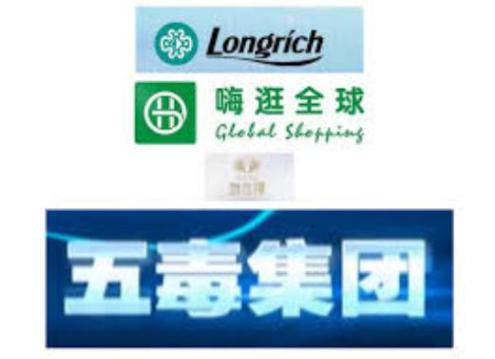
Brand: longrich
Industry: Necessities